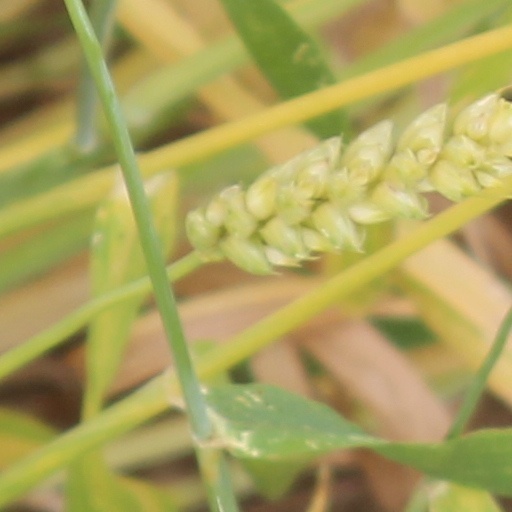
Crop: wheat